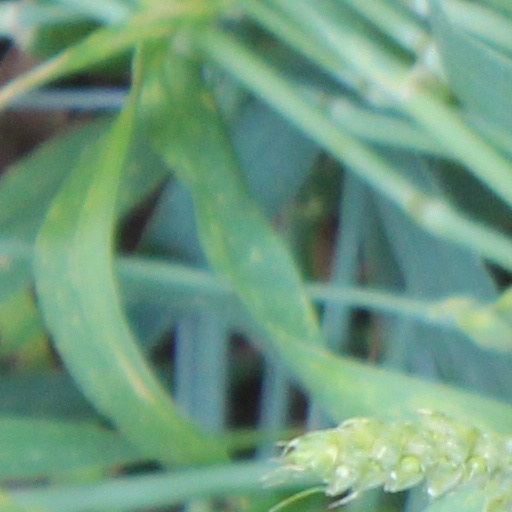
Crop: wheat